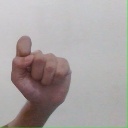
अक्षर: घ